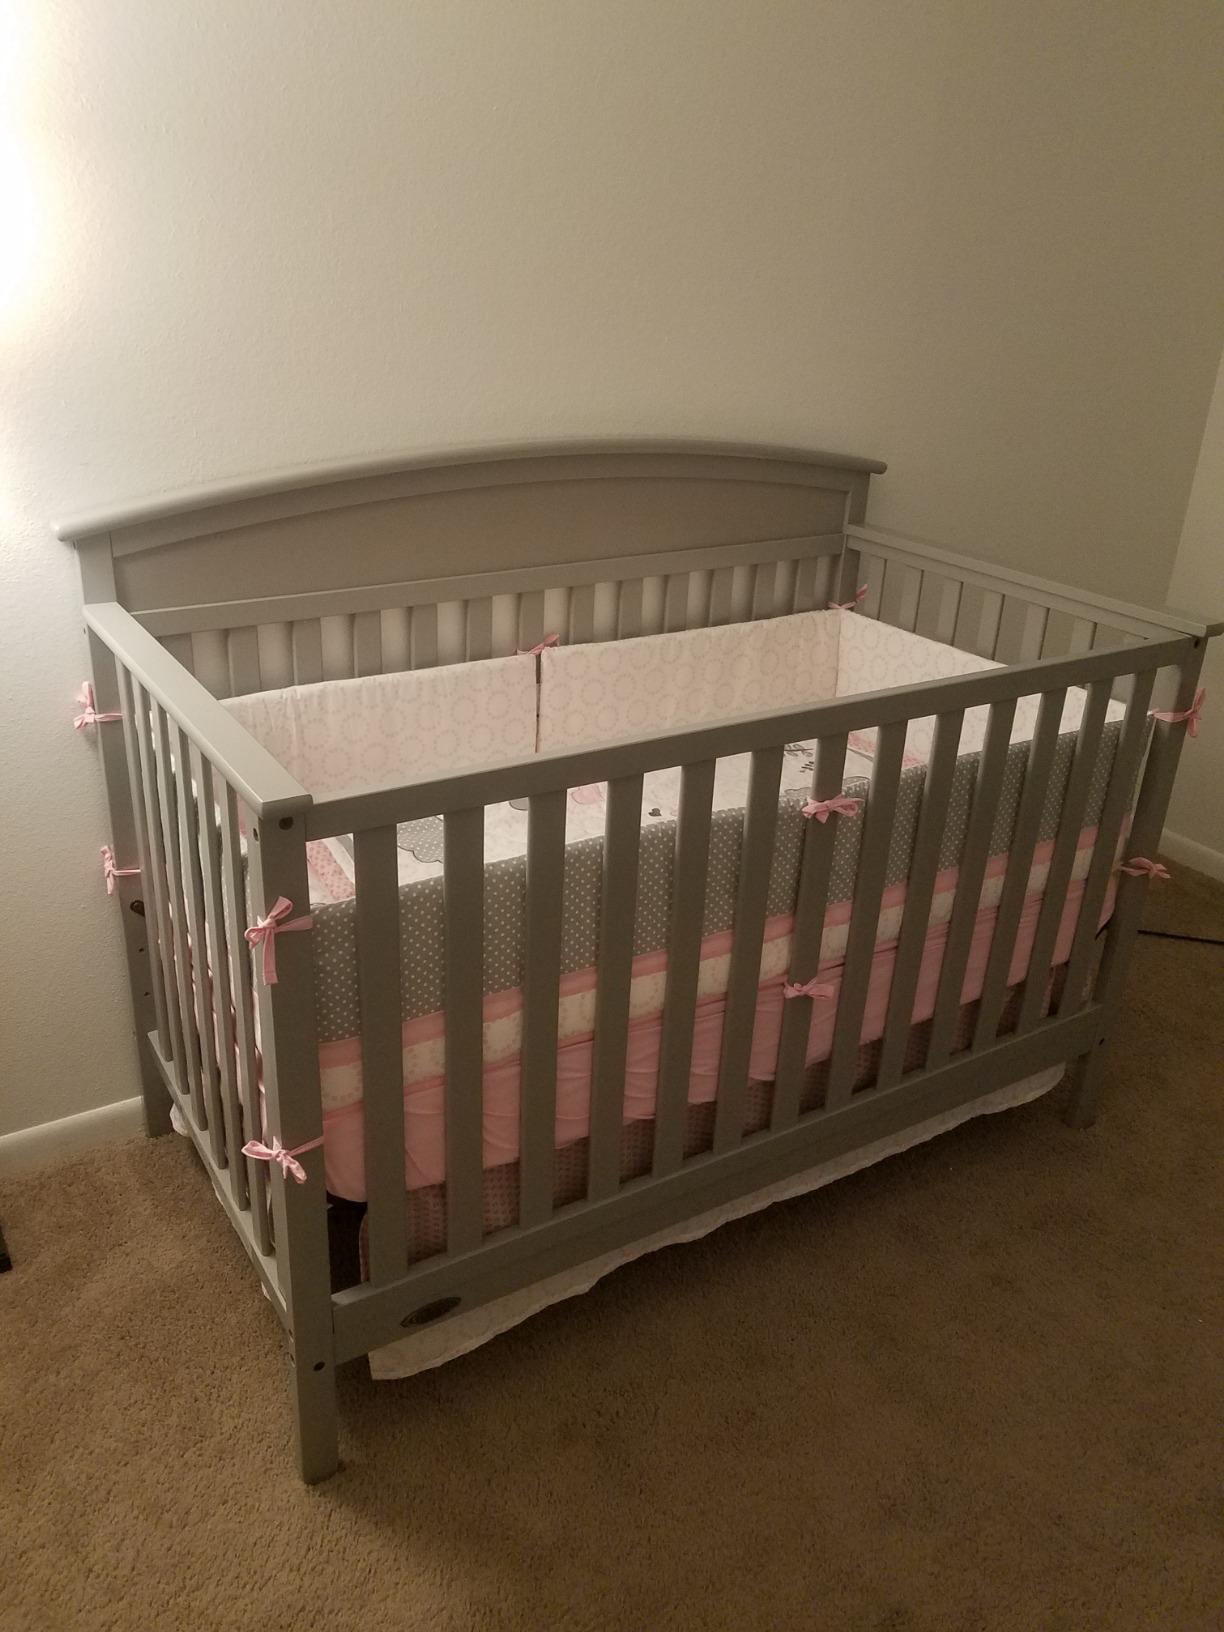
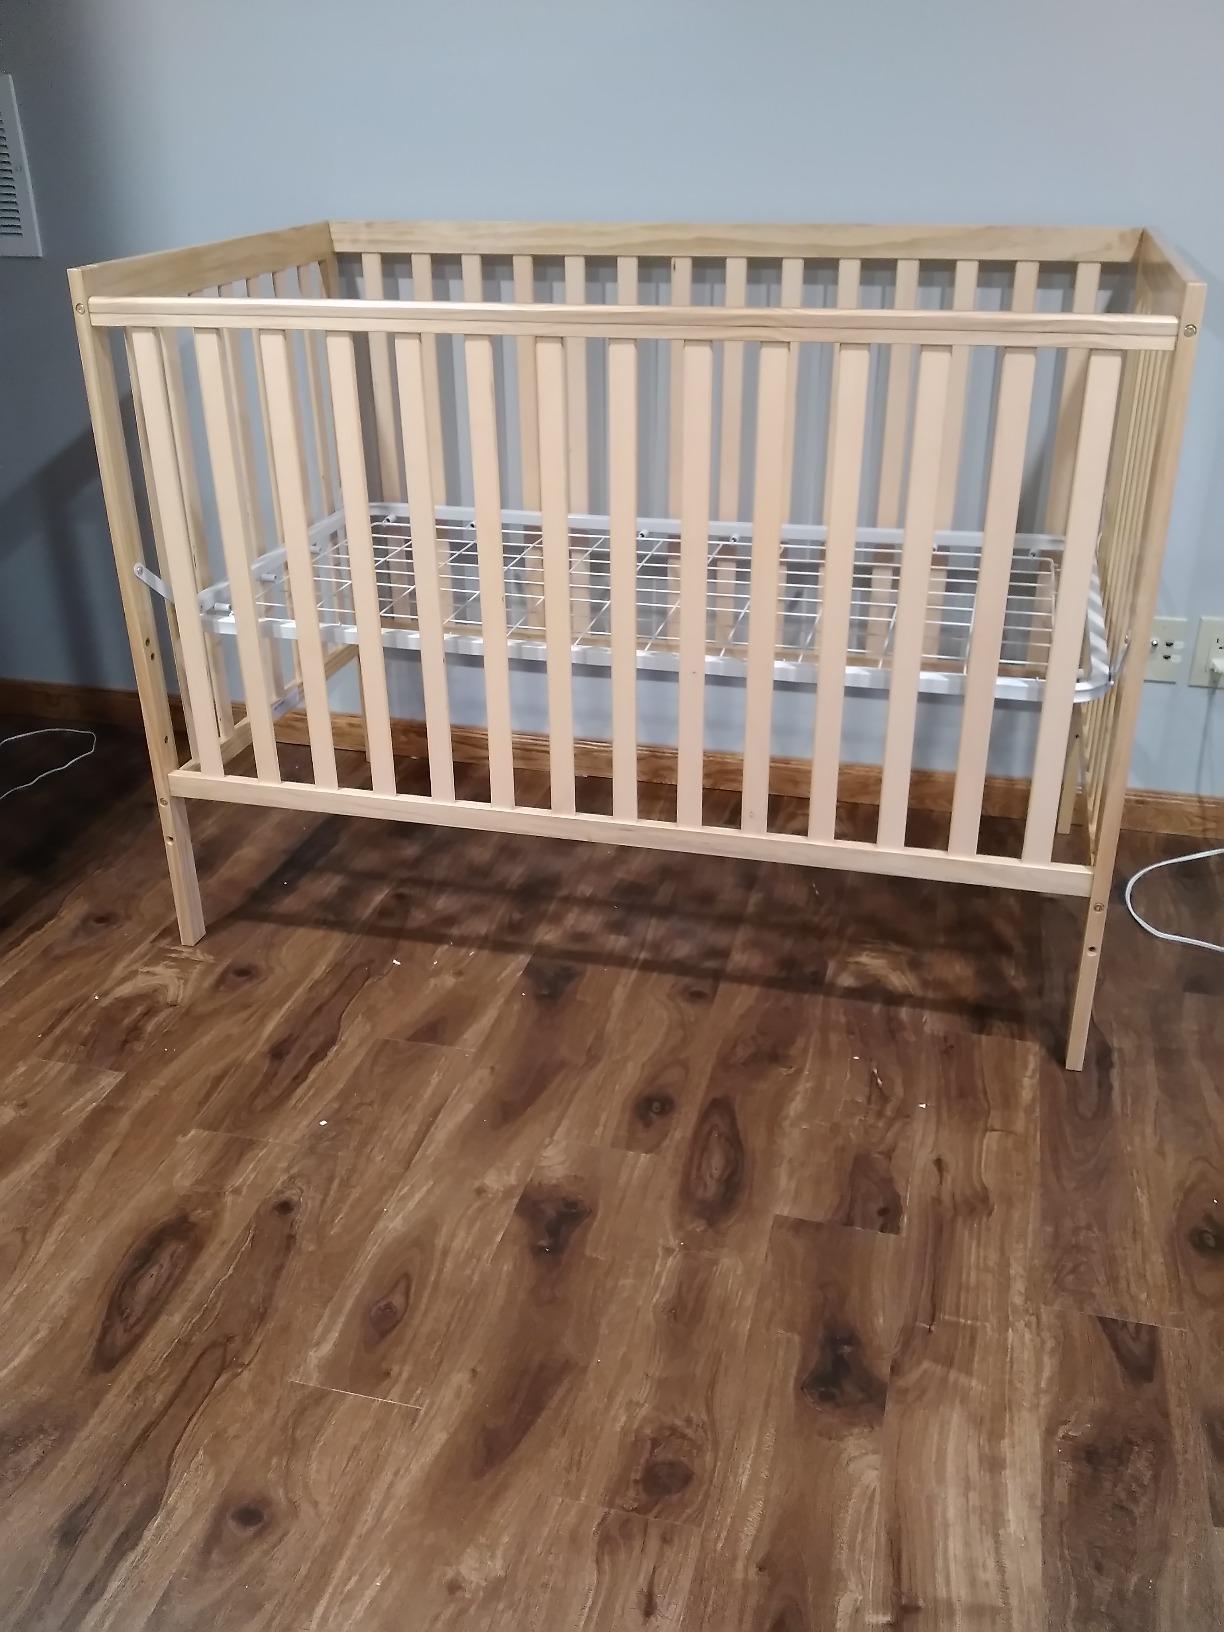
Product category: products_crib
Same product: no